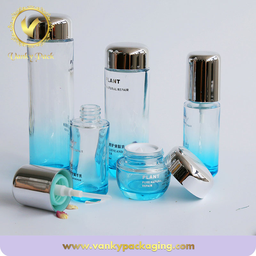
Label: glass